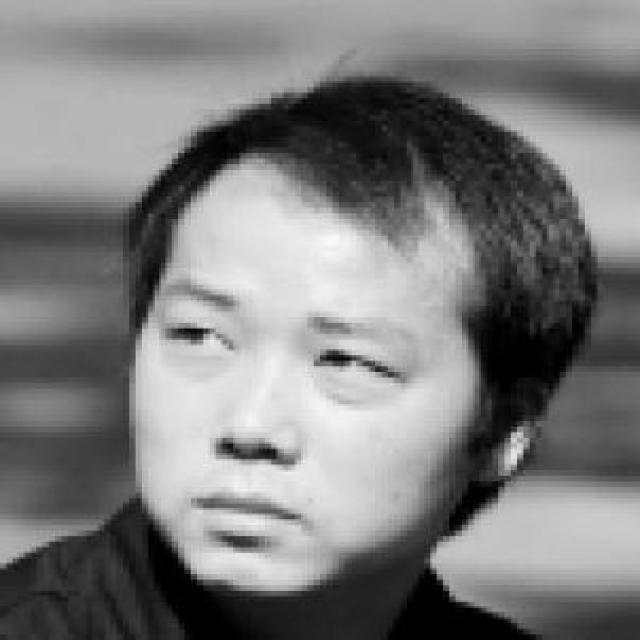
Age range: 21-44